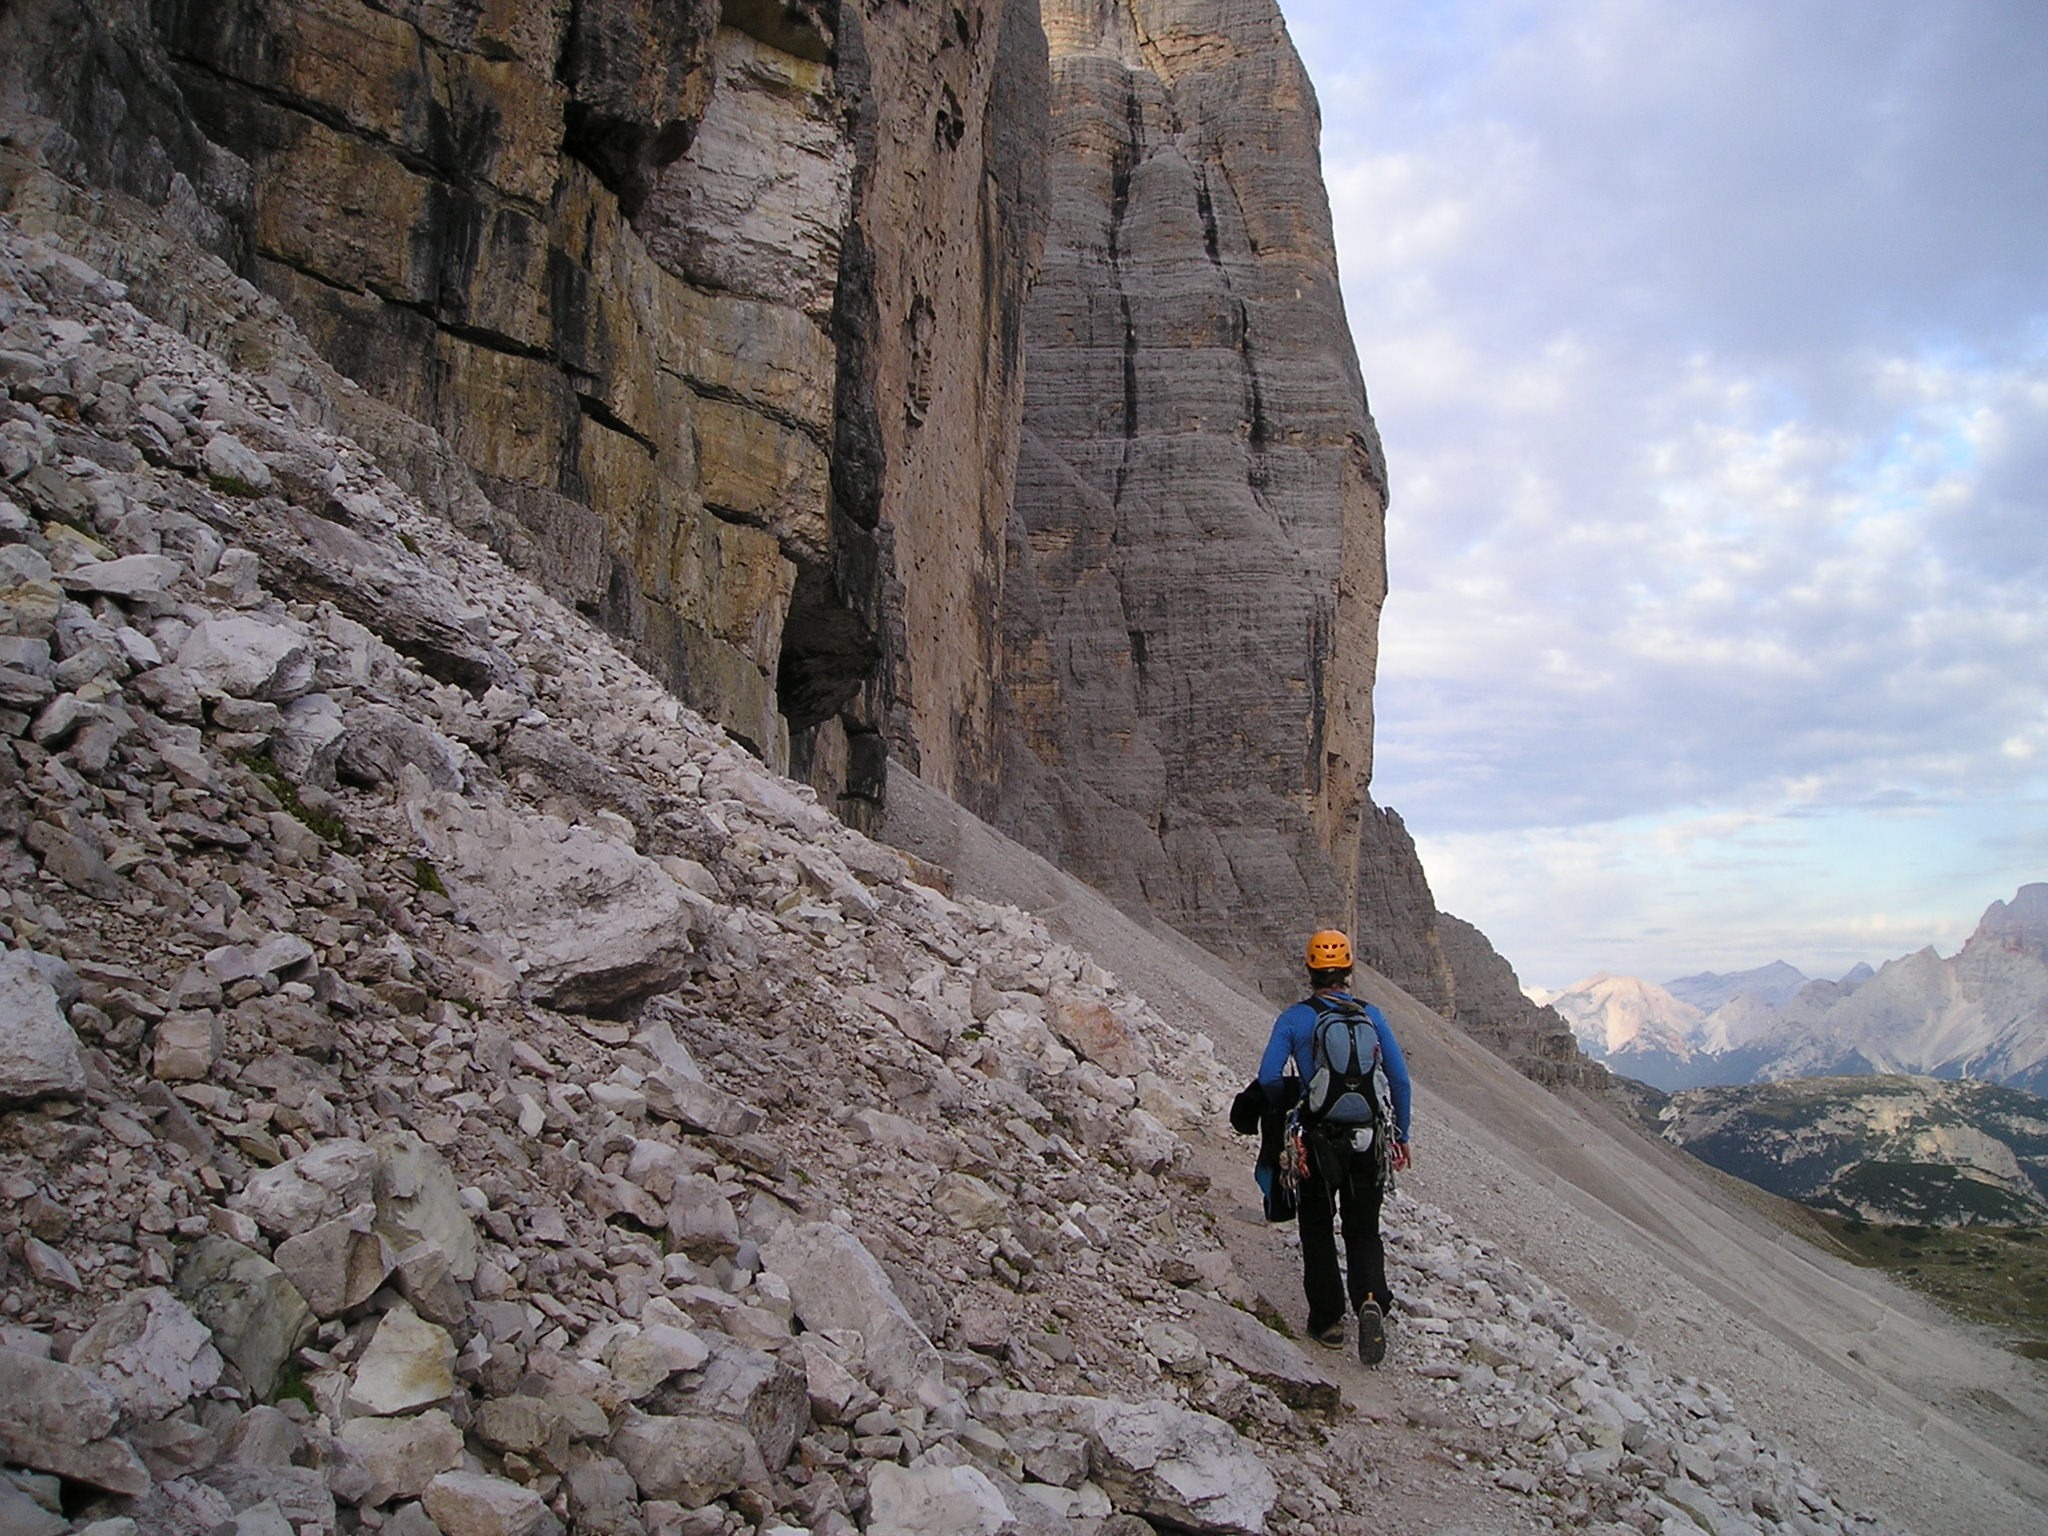
rock, walking, mountain, hiking, adventure, mountain range, recreation, cliff, high, italy, climber, steep, terrain, ridge, climb, mountaineering, geology, sports, mountaineer, mountains, wadi, dolomites, lavaredo, landform, extreme sports, north wall, alpine climbing, bergsport, sexten dolomites, three zinnen, north side, outdoor recreation, mountainous landforms, increased to